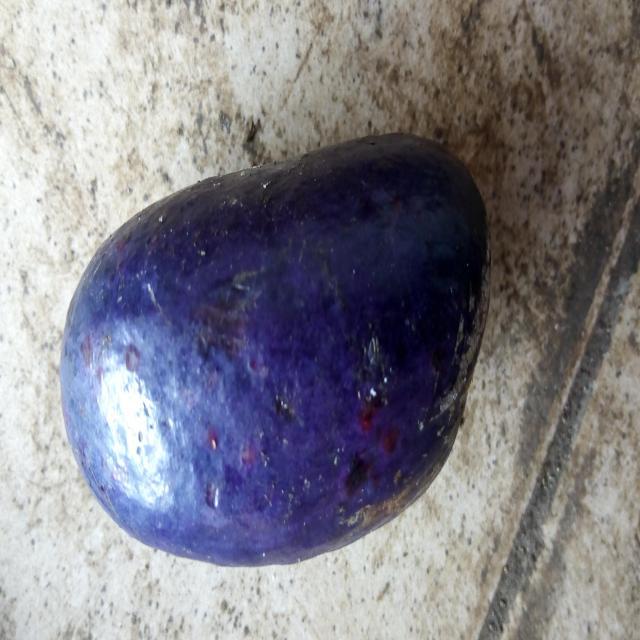
Plum grade: unaffected